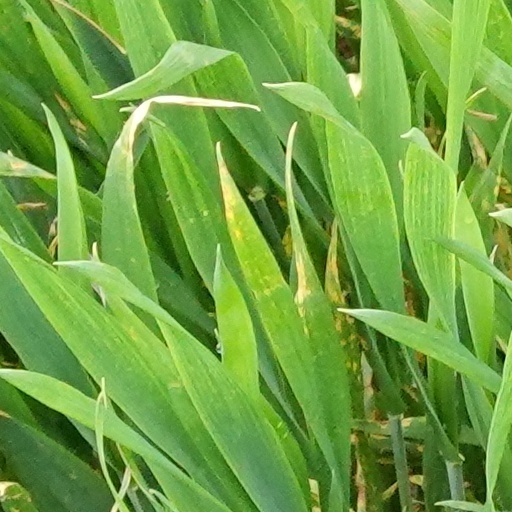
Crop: wheat